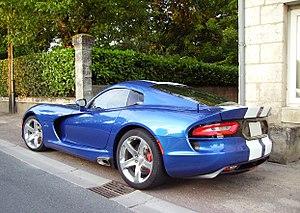
SRT Viper GTS, bleu/blanc.